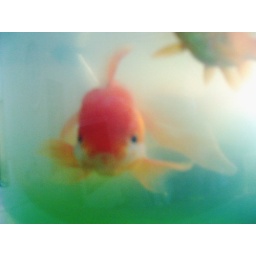
lulu in green water